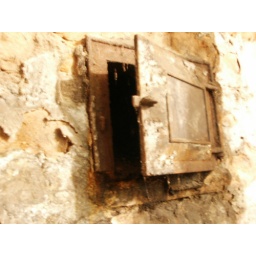
little door in the wall